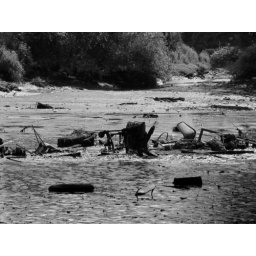
Shopping trolleys, office chairs and old tyres are the staple diet of the river at Mill Meads under the Greenway